Planning for the Battle of Iwo Jima

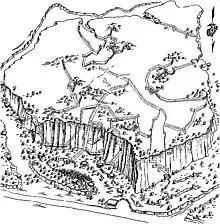
Sketch of Hill 362A, made by the 31st U.S. Naval Construction Battalion. Dotted lines show the underground Japanese tunnel system

A prolonged defense of the island required the preparation of an extensive system of caves and tunnels, for the naval bombardment had clearly shown that surface installations could not withstand extensive shelling. To this end, mining engineers were dispatched from Japan to draw blueprints for projected underground fortifications that would consist of elaborate tunnels at varying levels to assure good ventilation and minimize the effect of bombs or shells exploding near the entrances or exits.